BMW 3 Series (E90)

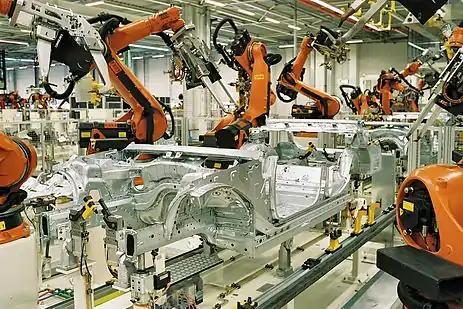
BMW plant in Leipzig, Germany: Spot welding of BMW 3 series car bodies with KUKA industrial robots.

In 2002, Norbert Reithofer and Development Chief Burkhard Goeschel started an initiative to halve the time it took to reach full production of the next generation 3 Series from six months to three.